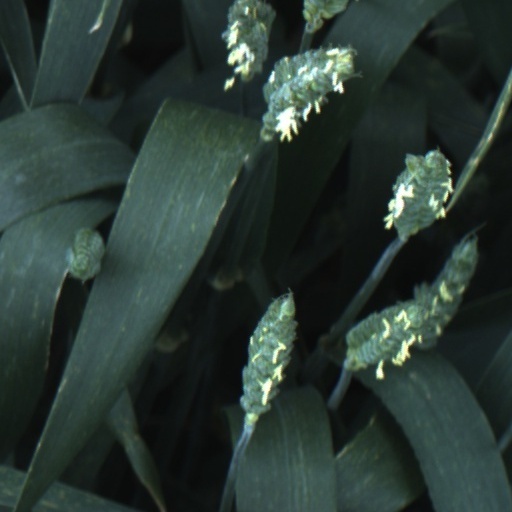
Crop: wheat